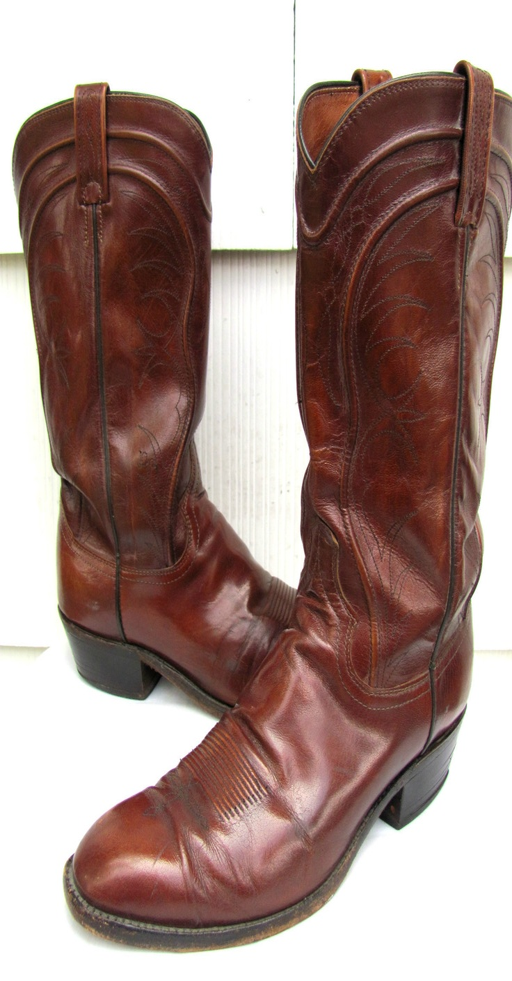
cowboy boots , with a cool embossed leather design on the shaft .